Gibraltar Wave Farm

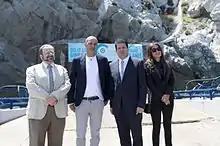
Co-founders David Leb and Inna Braverman stand with Chief Minister Fabian Picardo and Minister for Health, the Environment, and Climate Change John Cortes.

Chief Minister Fabian Picardo cut the ribbon, and stated to GBC press, "At last we are seeing the grid fed with renewable energy, something that was long overdue ...But it's even more exciting than that. This is the first time, in the whole of Europe, that a renewable wave energy system is linked into an electricity grid. The Gibraltarians are here pioneers in our partnership with Eco Wave Power..."